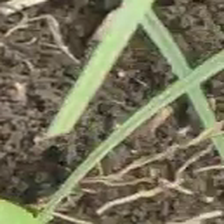
Weed species: Lavhala_(Cyperus_Rotundus)